Serhiy Ratushniak

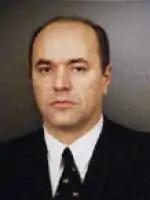

Serhiy Mykolayovych Ratushnyak (born February 17, 1961) is a former long-time mayor of Uzhhorod, former People's Deputy of Ukraine and he was a self-nominated candidate in the 2010 Ukrainian presidential election. During the election Ratushnyak received 0.12% of the votes.